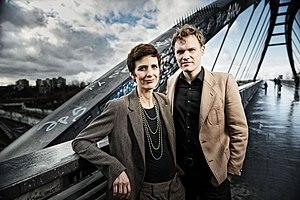
Lilian Franck est une réalisatrice de film et productrice allemande contemporaine.